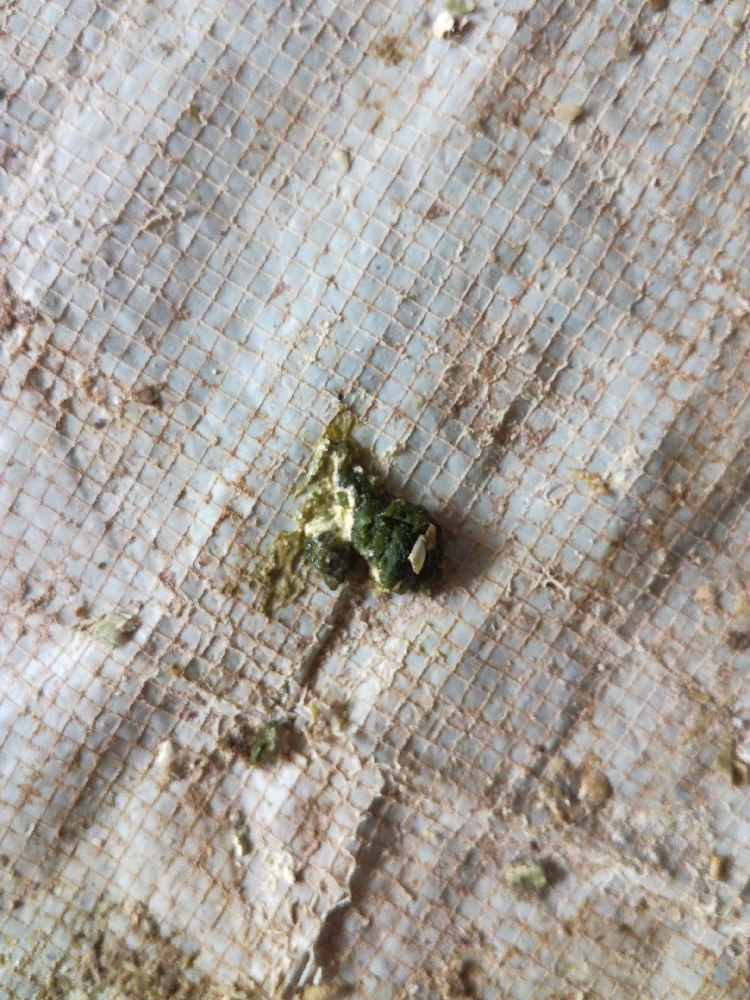
PCR-confirmed diagnosis: Newcastle disease